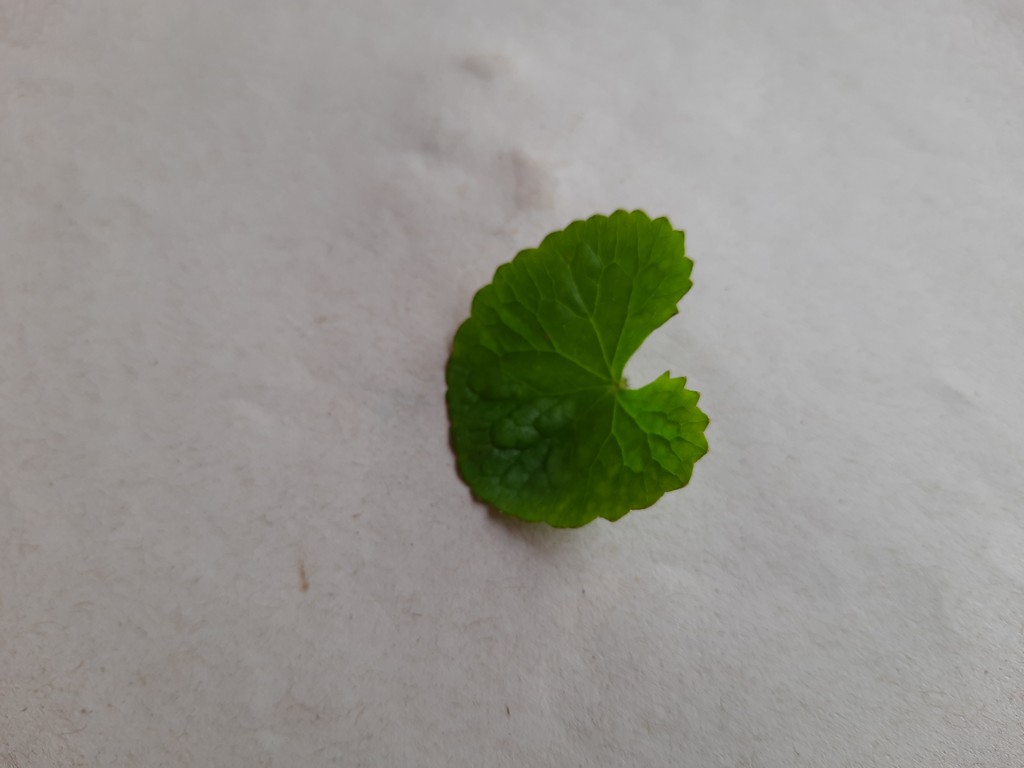
Label: Healthy